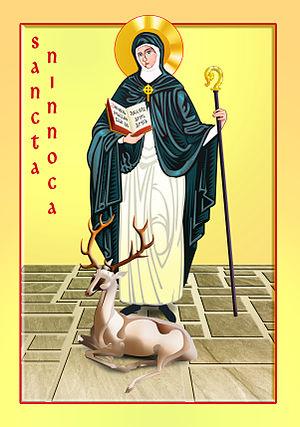
Ninnoc, également connue sous les variantes de Nenooc, Nennoca, Nennocha, Ninnoc, Ninnocha, Gwengustle, est une sainte bretonne décédée le 4 juin 467 sous le règne de Riothamus, roi de Bretagne armorique et insulaire et d'Anthémius, empereur romain d'Occident. C'est peut-être elle qui est aussi vénérée en Bretagne sous l'appellation de sainte Candide.